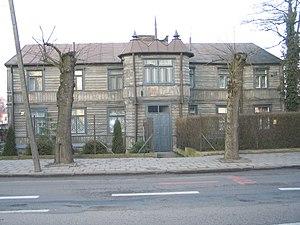
Mława est une ville polonaise de la powiat de Mińsk de la voïvodie de Mazovie dans le centre-est de la Pologne.